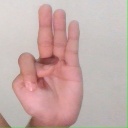
अक्षर: भ